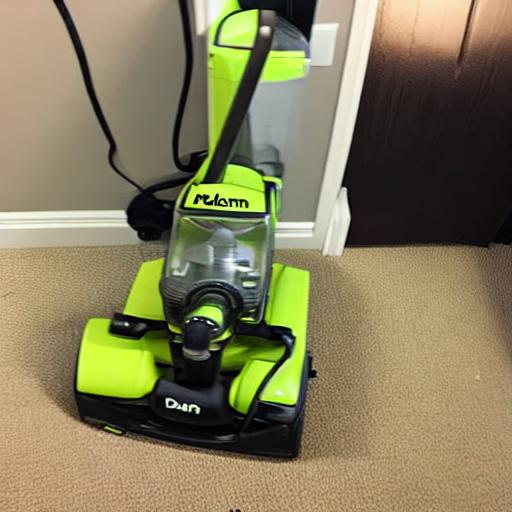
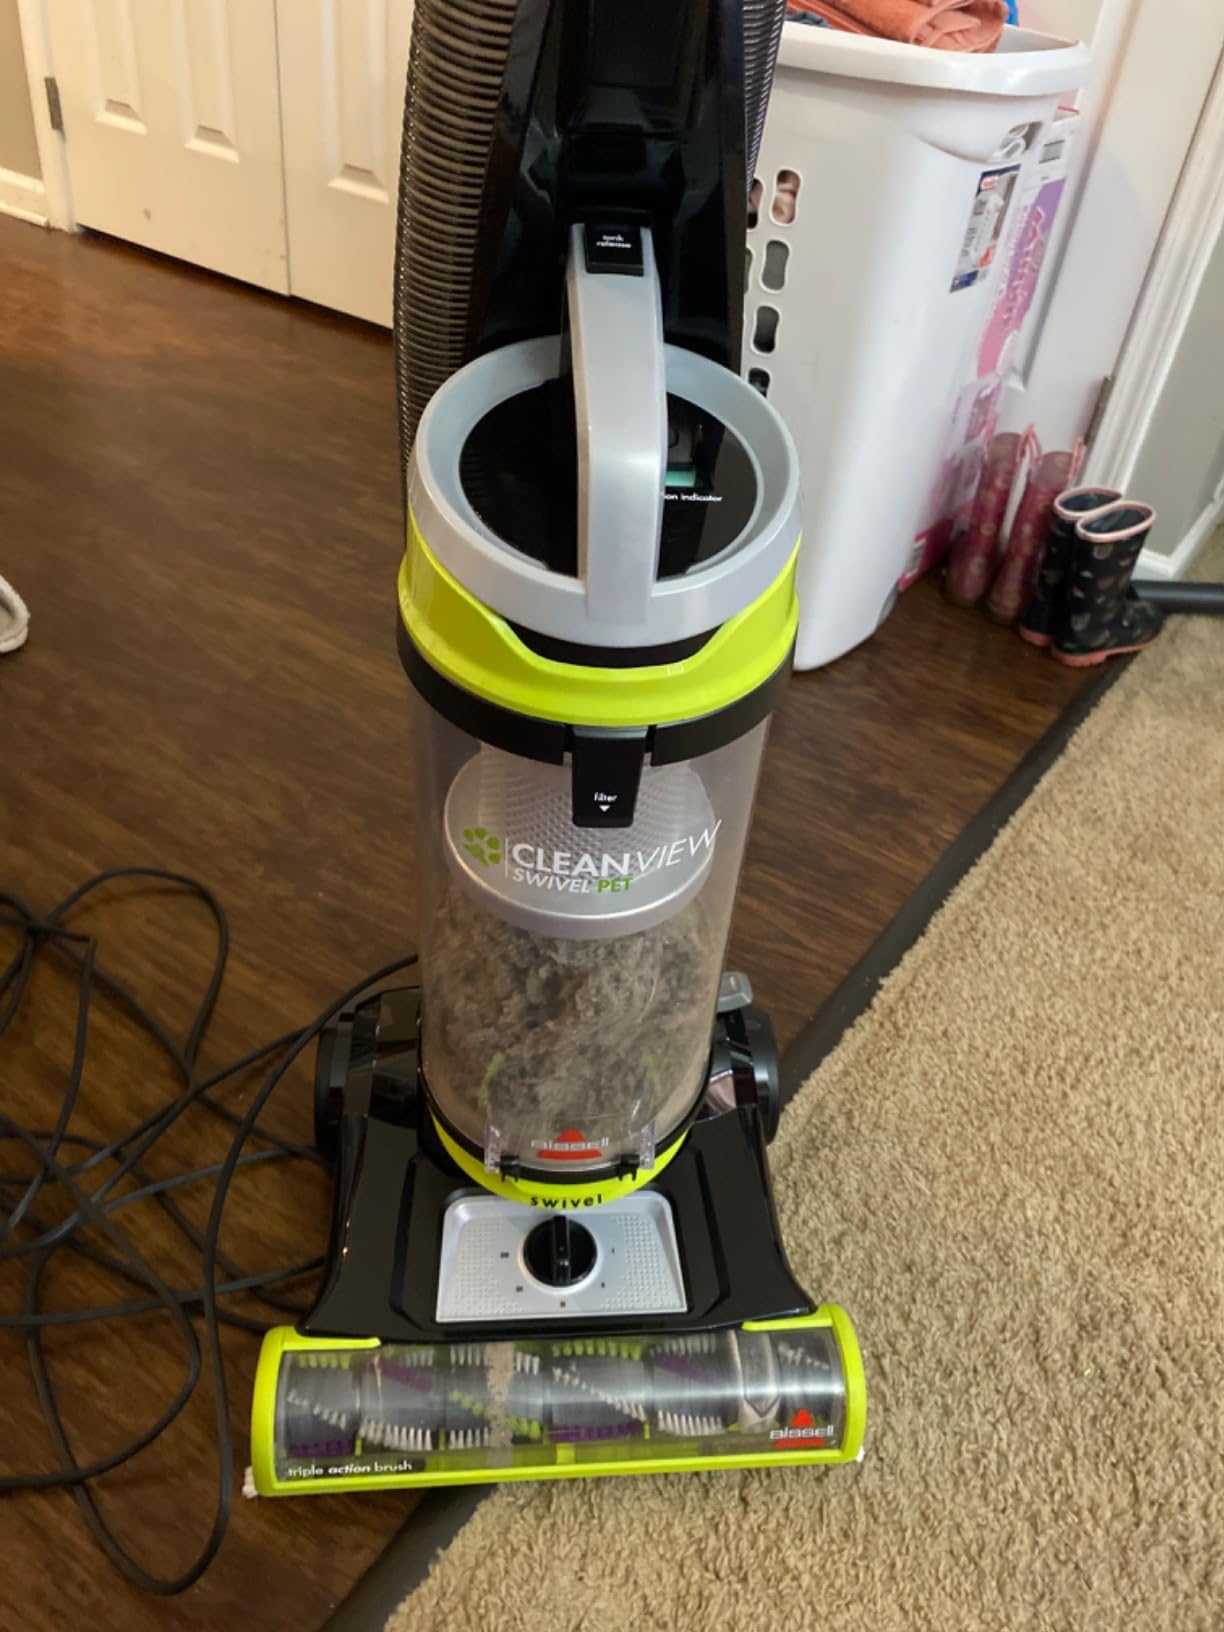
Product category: items_vacuum
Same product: no